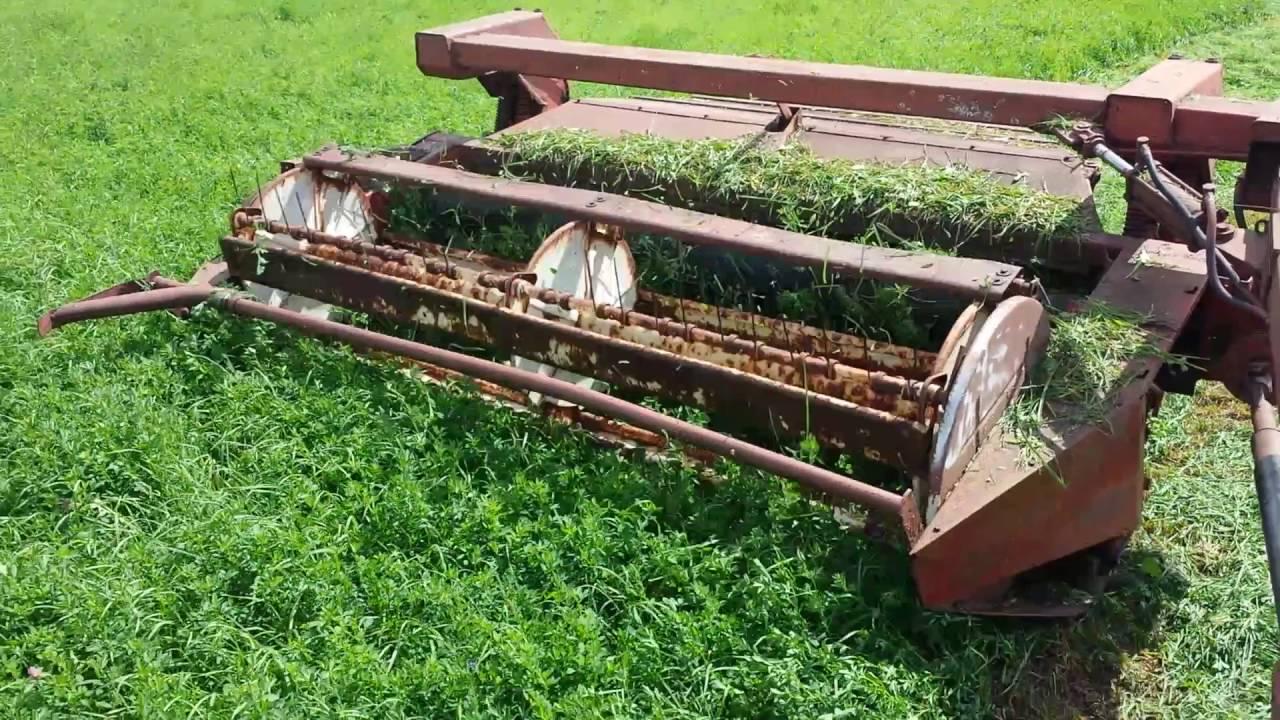
Mashine ya kilimo hasa mashine ya kukatia nyasi. Mashine hii hutumika kukata nyasi au mazao mengine ya malisho, na mara nyingi pia huandaa kwa ajili ya kukausha haraka kabla ya kukusanywa na kufungwa kama bala za nyasi.